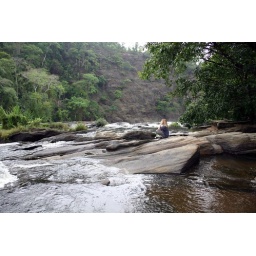
Austin on rock in river in Kerala